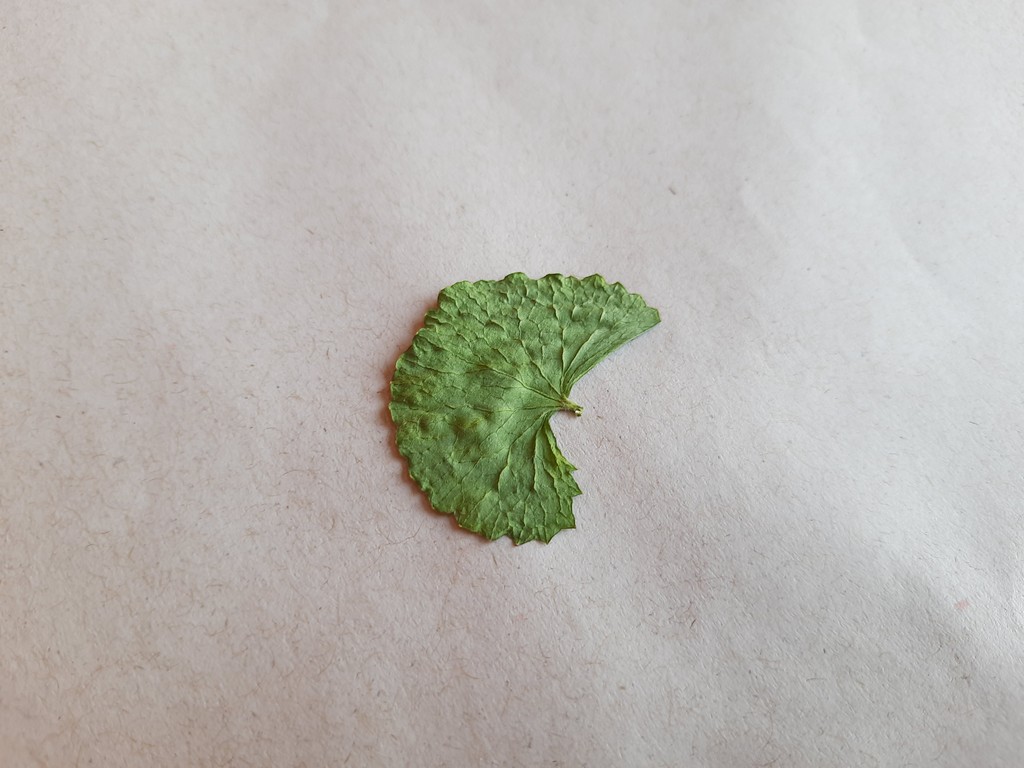
Label: Dried